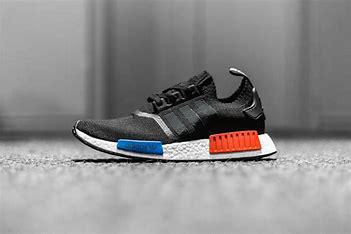
Brand: Adidas
Model: NMD